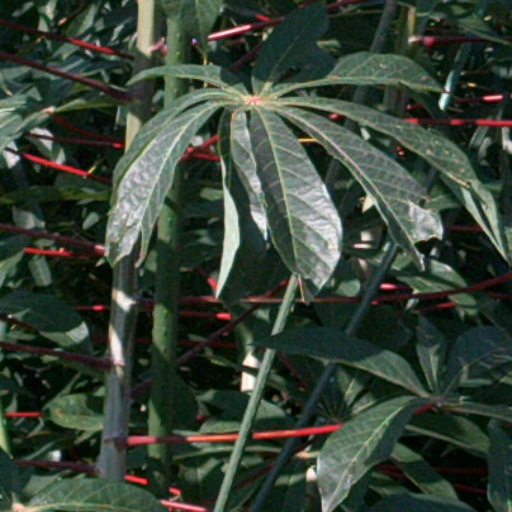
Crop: cassava